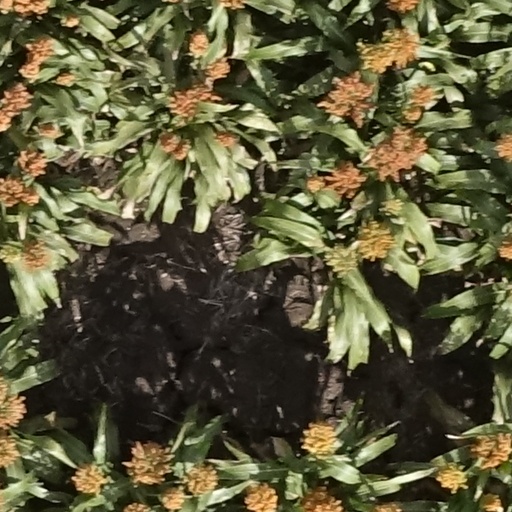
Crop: sorghum